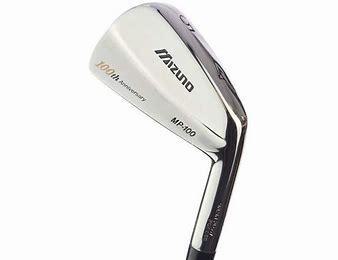
Brand: Mizuno
Model: 100